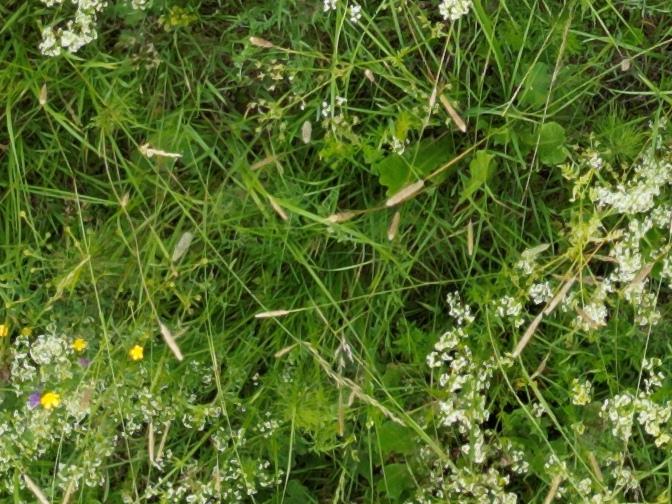
Flowers visible: yarrow flowers, yarrow flowers, yarrow flowers, yarrow flowers, yarrow flowers, yarrow flowers, yarrow flowers